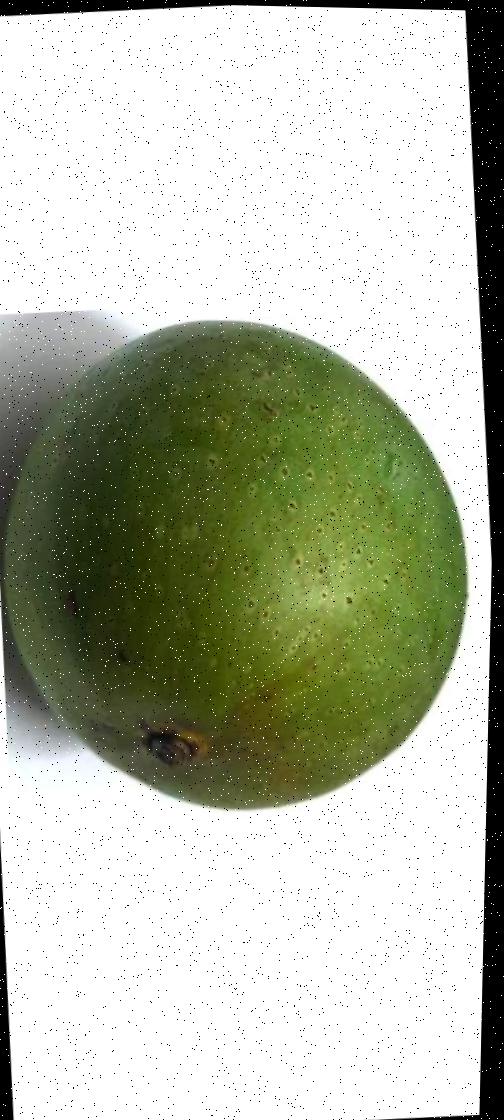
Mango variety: Ashshina Zhinuk